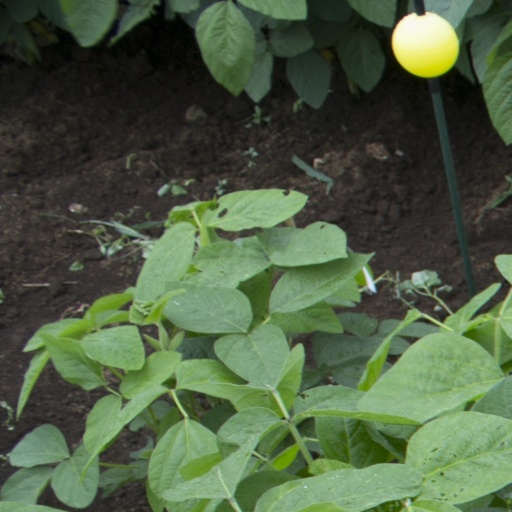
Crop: soybean